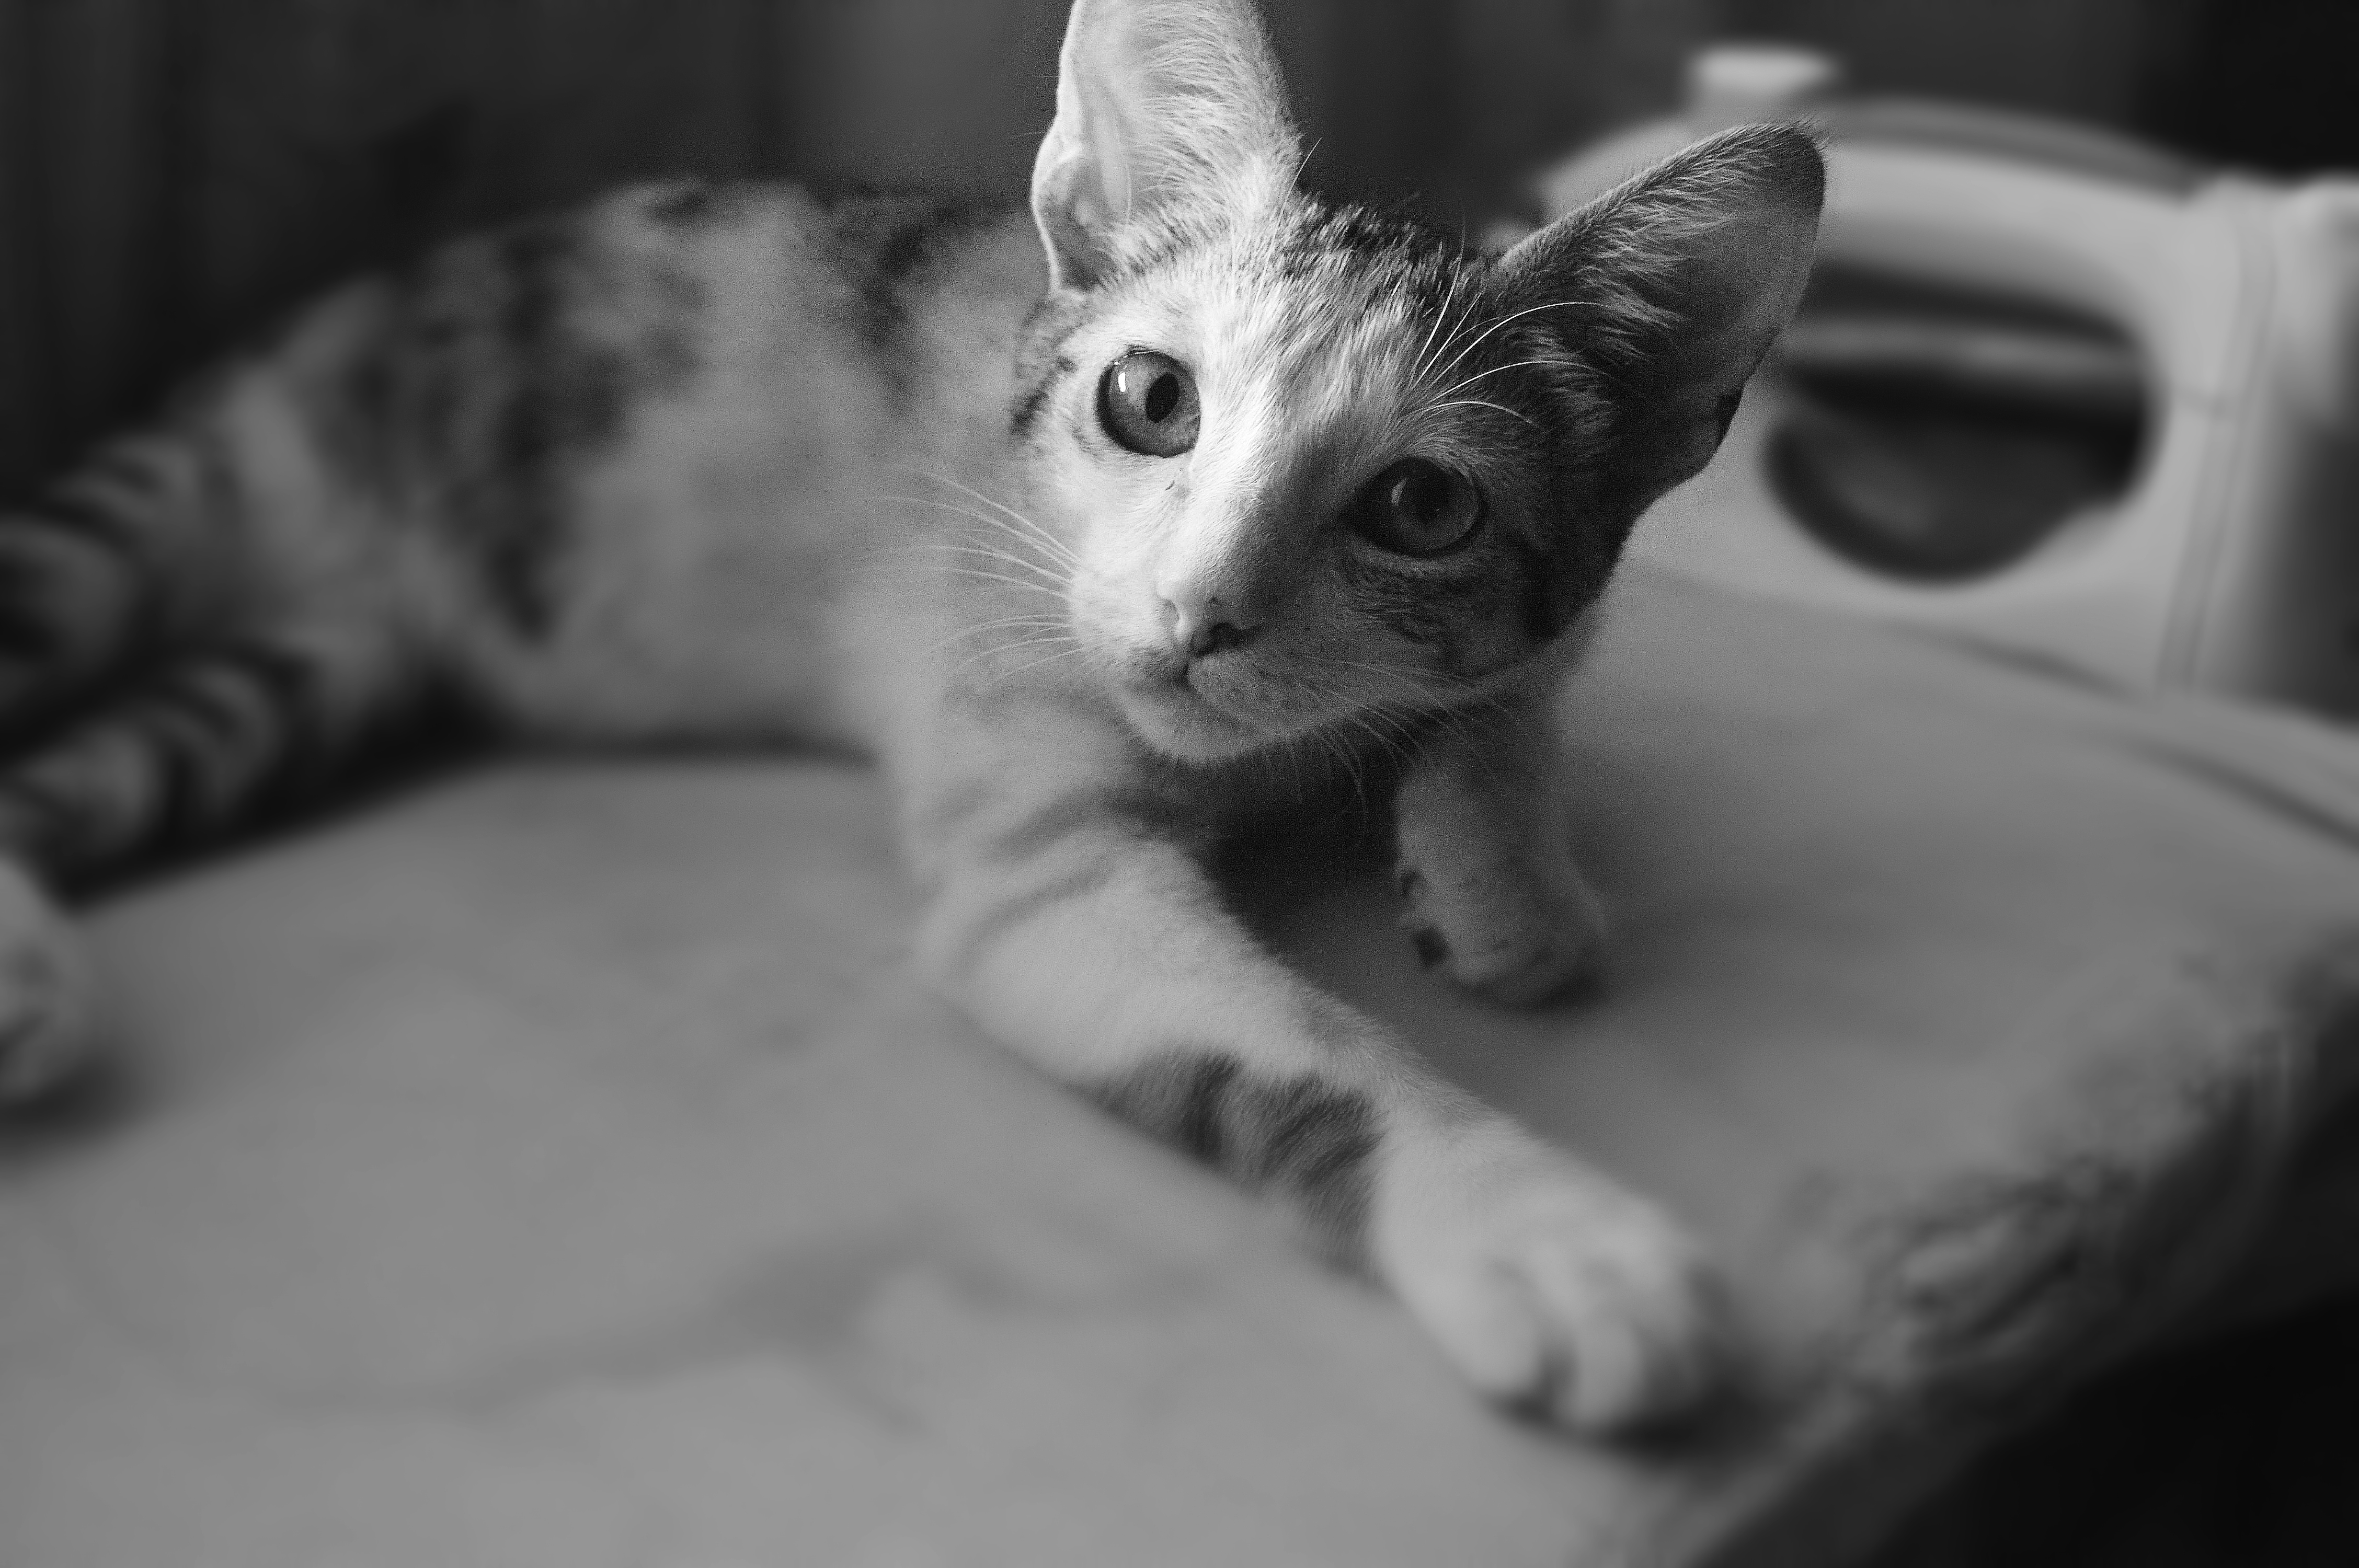
black and white, white, animal, cute, pet, portrait, kitten, cat, mammal, black, monochrome, whiskers, kitty, paw, vertebrate, domestic, household, pedigree, bengal, monochrome photography, small to medium sized cats, cat like mammal